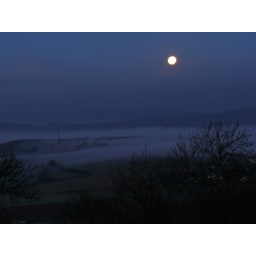
Looking out of my bathroom window early in the morning. It is the moon you see